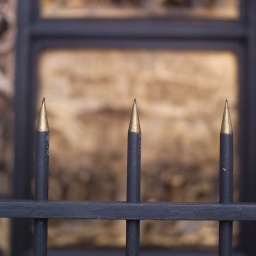
Spikes on fencing protecting carved church door in San Francisco